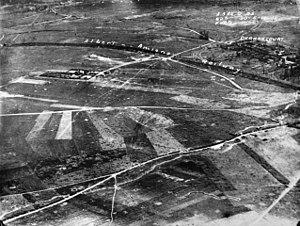
La première bataille de Dernancourt a lieu le 28 mars 1918 près de Dernancourt, dans le nord de la France, durant la première Guerre mondiale. Elle oppose des éléments du 7ᵉ corps d'armée, composés de soldats britanniques et australiens, aux troupes de la 2ᵉ armée allemande et se solde par la défaite cuisante de ces derniers.